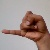
The image shows a hand gesture representing the letter 'J' in Indian Sign Language.